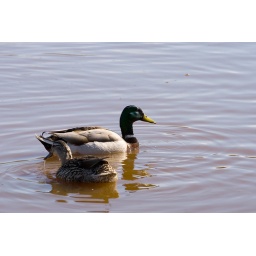
2 mallards swimming in the water near the boat launch in Fairbanks, AK